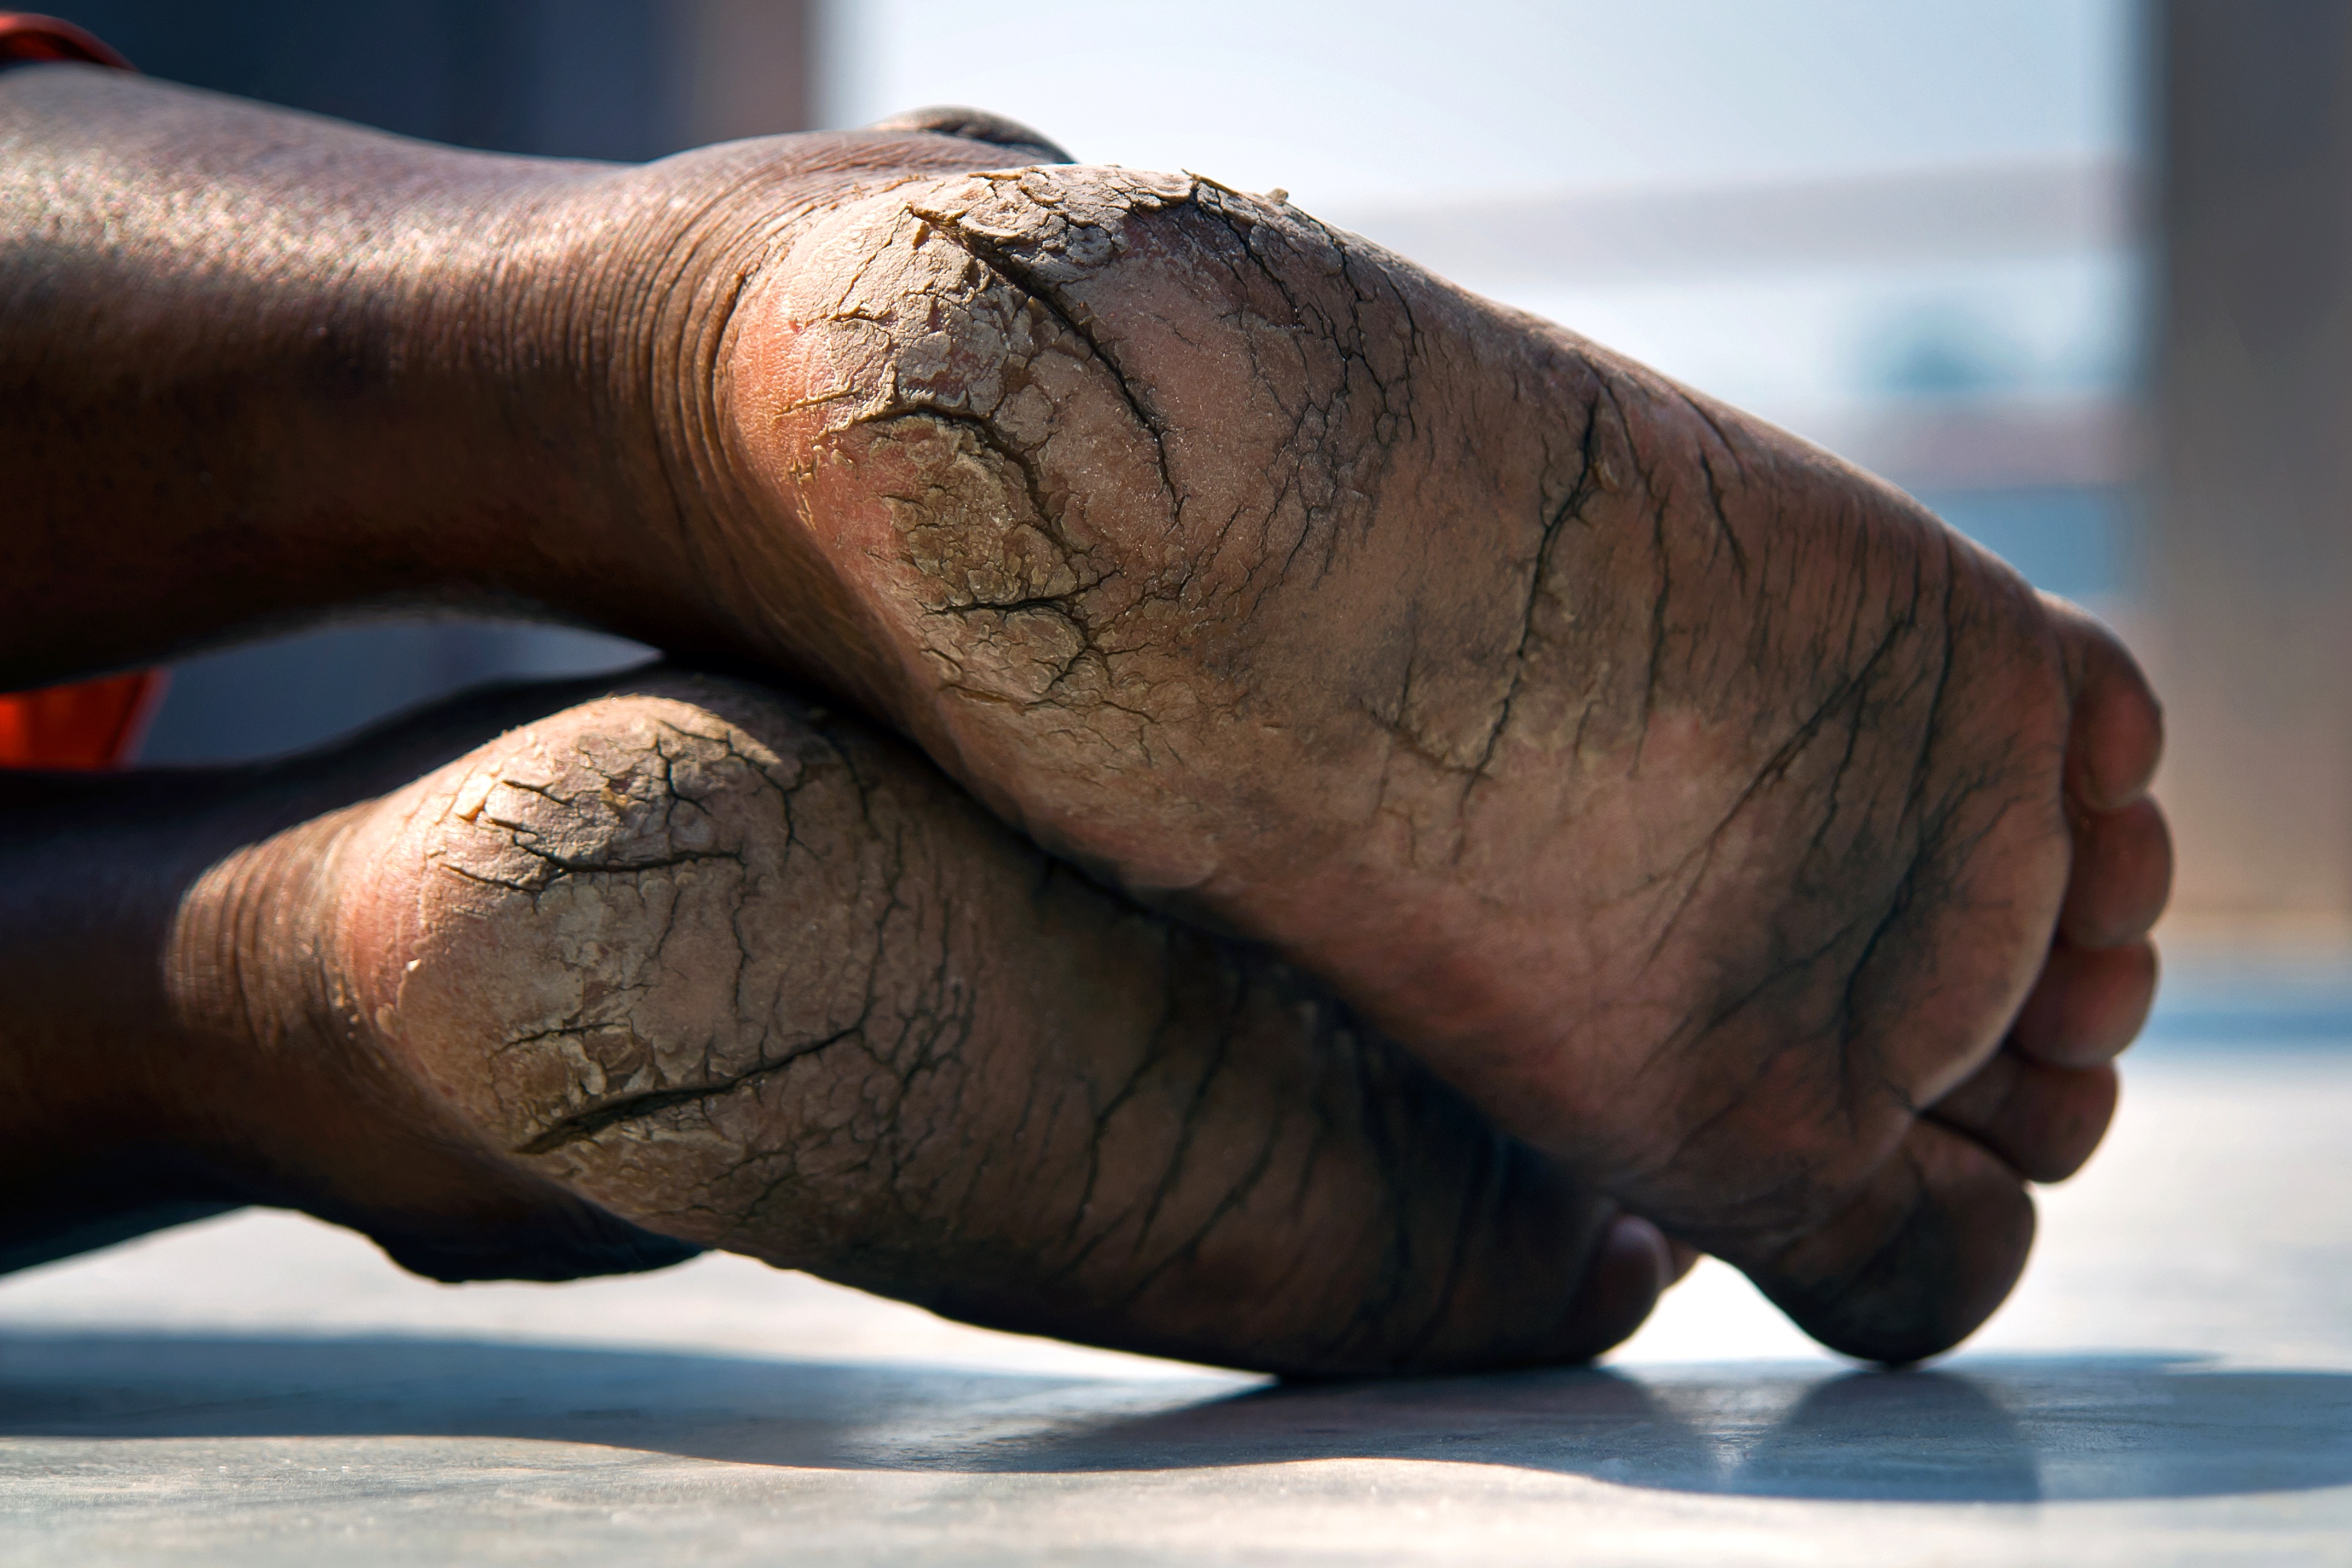
hand, people, wood, old, travel, leg, statue, finger, brown, asia, human, arm, close up, human body, sculpture, art, skin, holy, india, hindu, hinduism, sense, sadhu, crannied